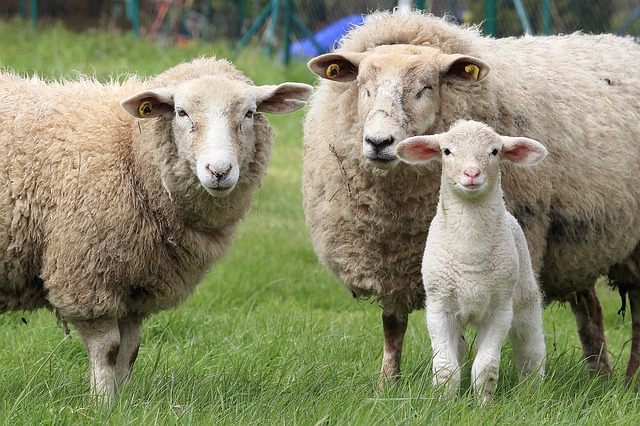
Label: sheep